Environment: real
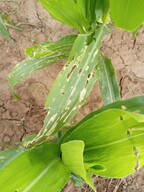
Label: fall_armyworm